Tex Rickard

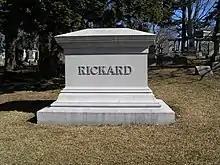
The grave of Tex Rickard in Woodlawn Cemetery

On December 26, 1928, Rickard left New York for Miami Beach, Florida, where he was completing arrangements for a fight between Jack Sharkey and Young Stribling and attending the opening of the Miami Beach Kennel Club. On New Year's Eve, Rickard was stricken with appendicitis and was operated on. Rickard died on January 6, 1929, due to complications from his appendectomy. He was interred at Woodlawn Cemetery, Bronx, NY.